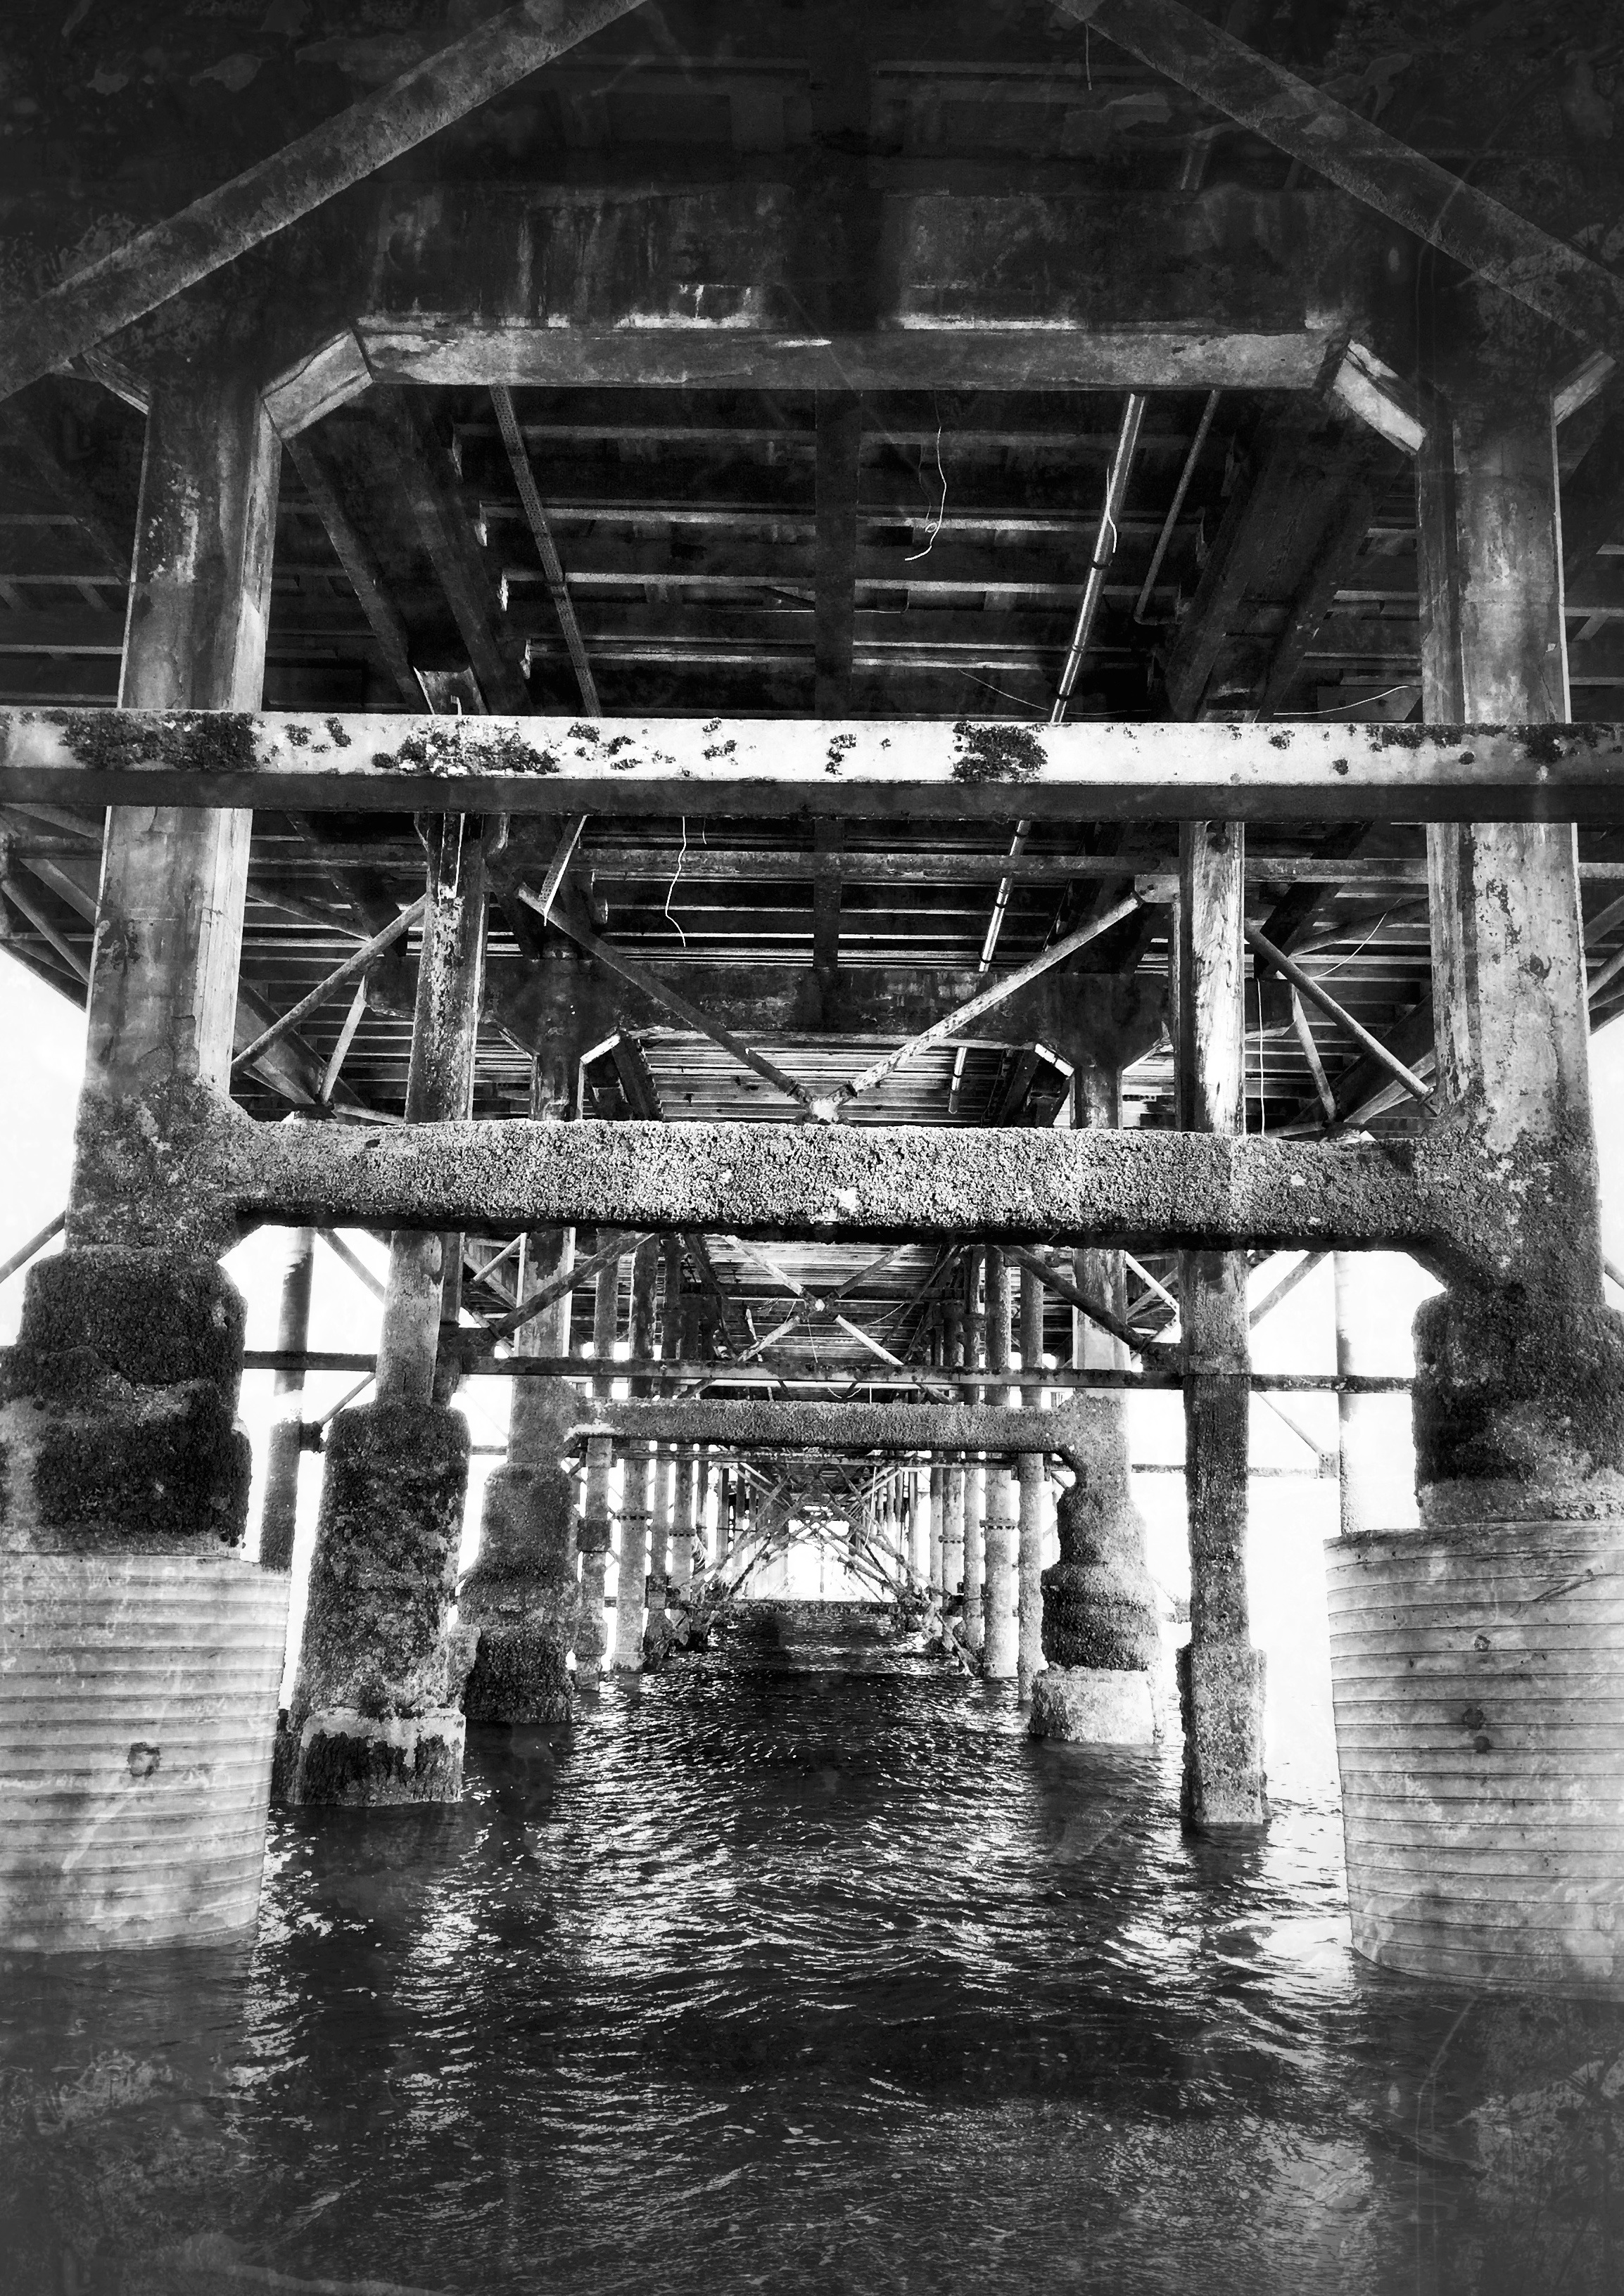
water, black and white, structure, bridge, pier, construction, metal, industrial, factory, industry, monochrome, rusty, noir, urban area, monochrome photography